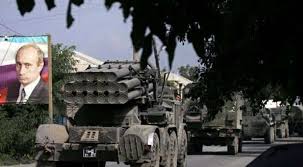
Label: Air Defense